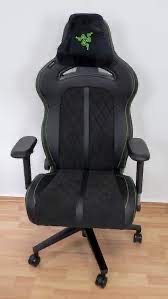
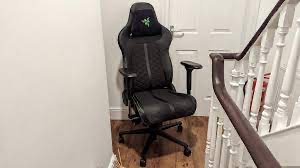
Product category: items_chair
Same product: yes